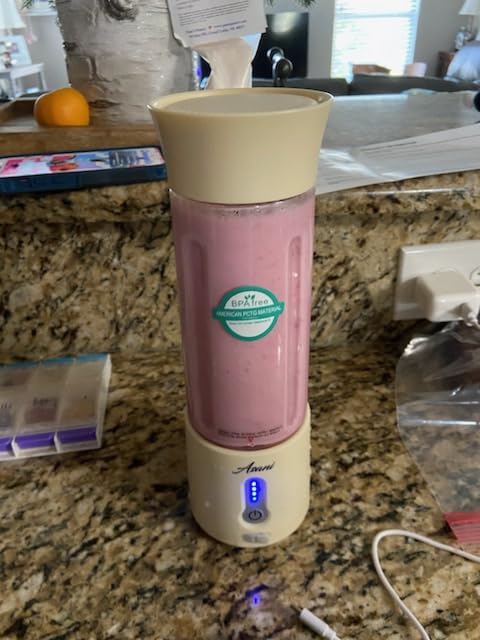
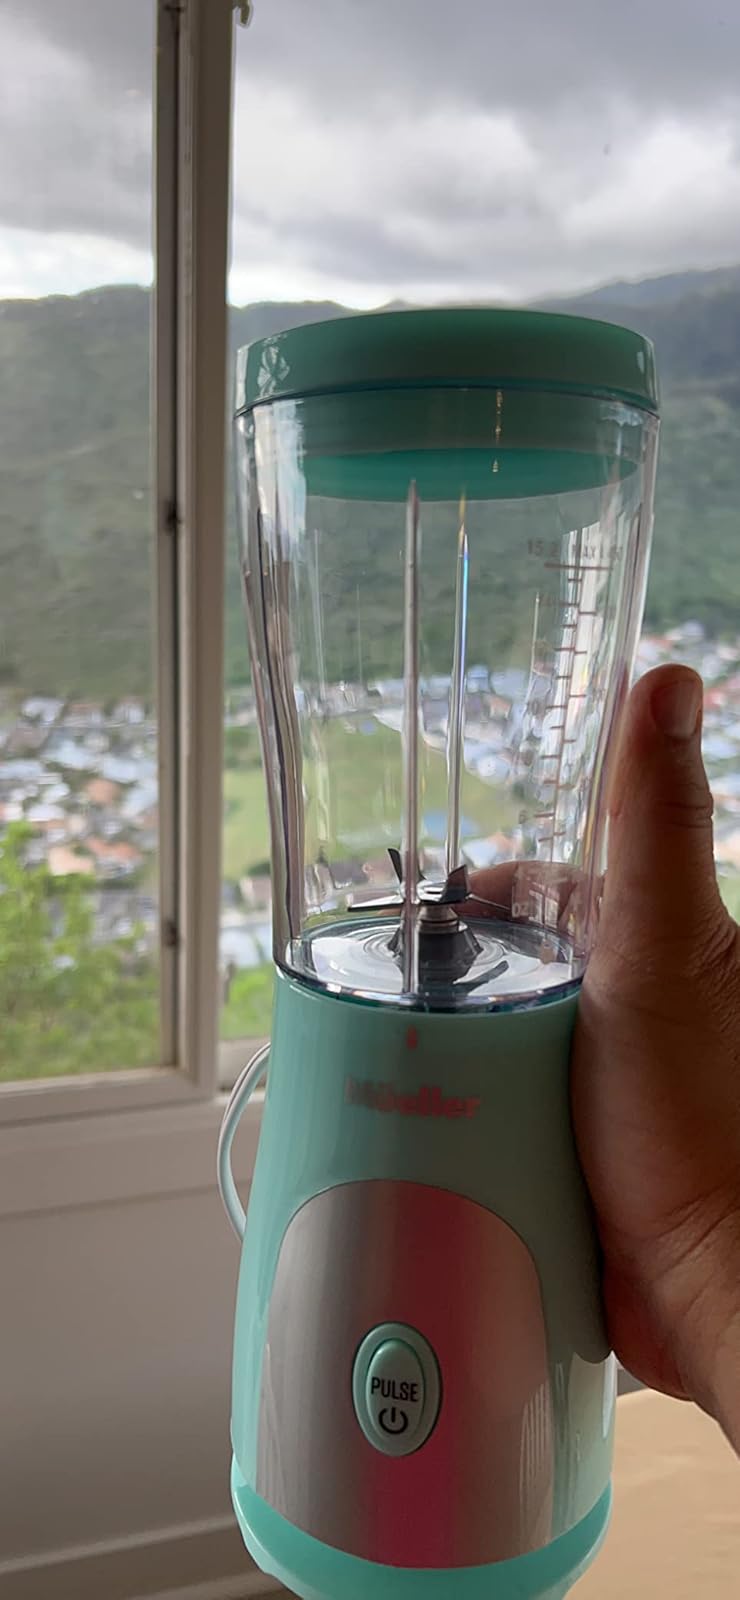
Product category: items_blender
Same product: no